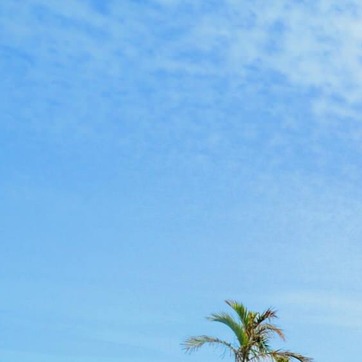
Material: sky